Dean Witter Reynolds

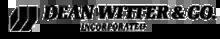
Dean Witter & Co. logo c. 1976

The company grew rapidly during the 1950s and 1960s, establishing itself as a major U.S. brokerage house and developing a reputation for innovation in the securities industry. In 1938, Dean Witter established its national research department, and in 1945, became the first retail securities firm to offer formal training for account executives. In 1953, the firm entered into an agreement to merge with Harris, Hall & Co., a Chicago investment banking and securities firm spun out of Harris Bank after the passage of the Glass Steagall Act. In the early 1950s, Harris, Hall was one of the 17 U.S. investment banking and securities firms named in the Justice Department's antitrust investigation of Wall Street commonly known as the Investment bankers case. In 1962, Dean Witter became the first firm to use electronic data processing – a feat that paved the way for securities handling on Wall Street.